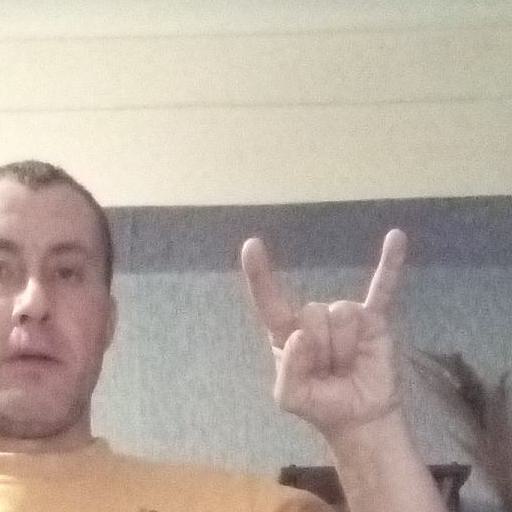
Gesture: rock